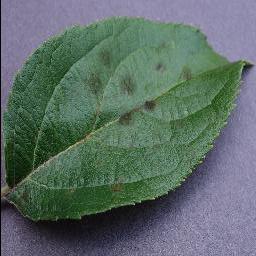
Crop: apple
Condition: scab